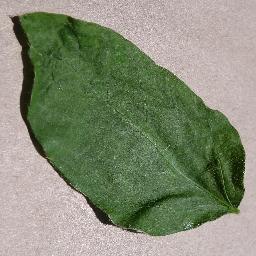
Label: Soybean___healthy